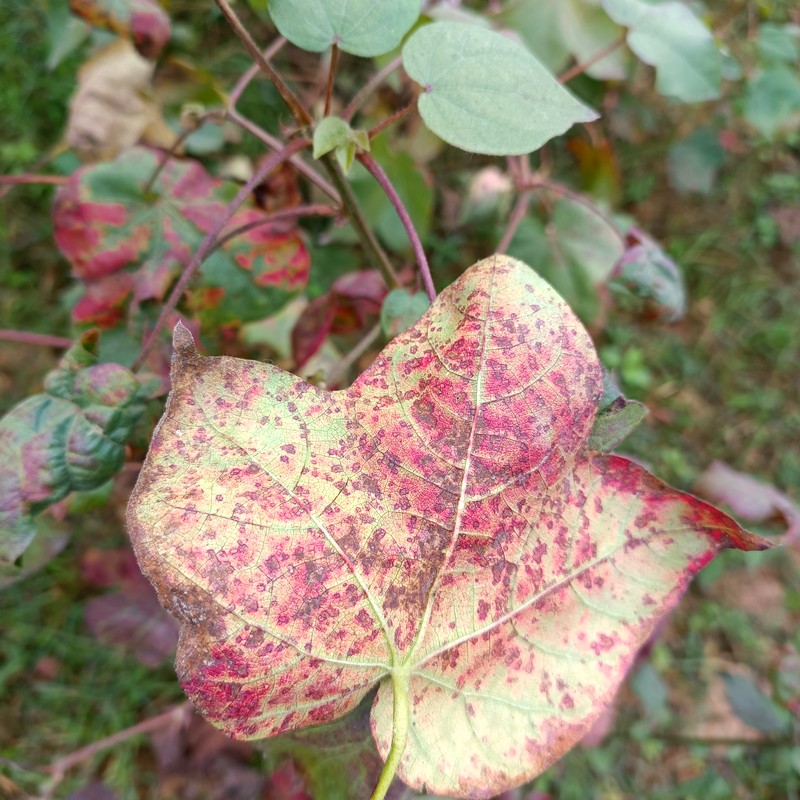
Label: Leaf Redding